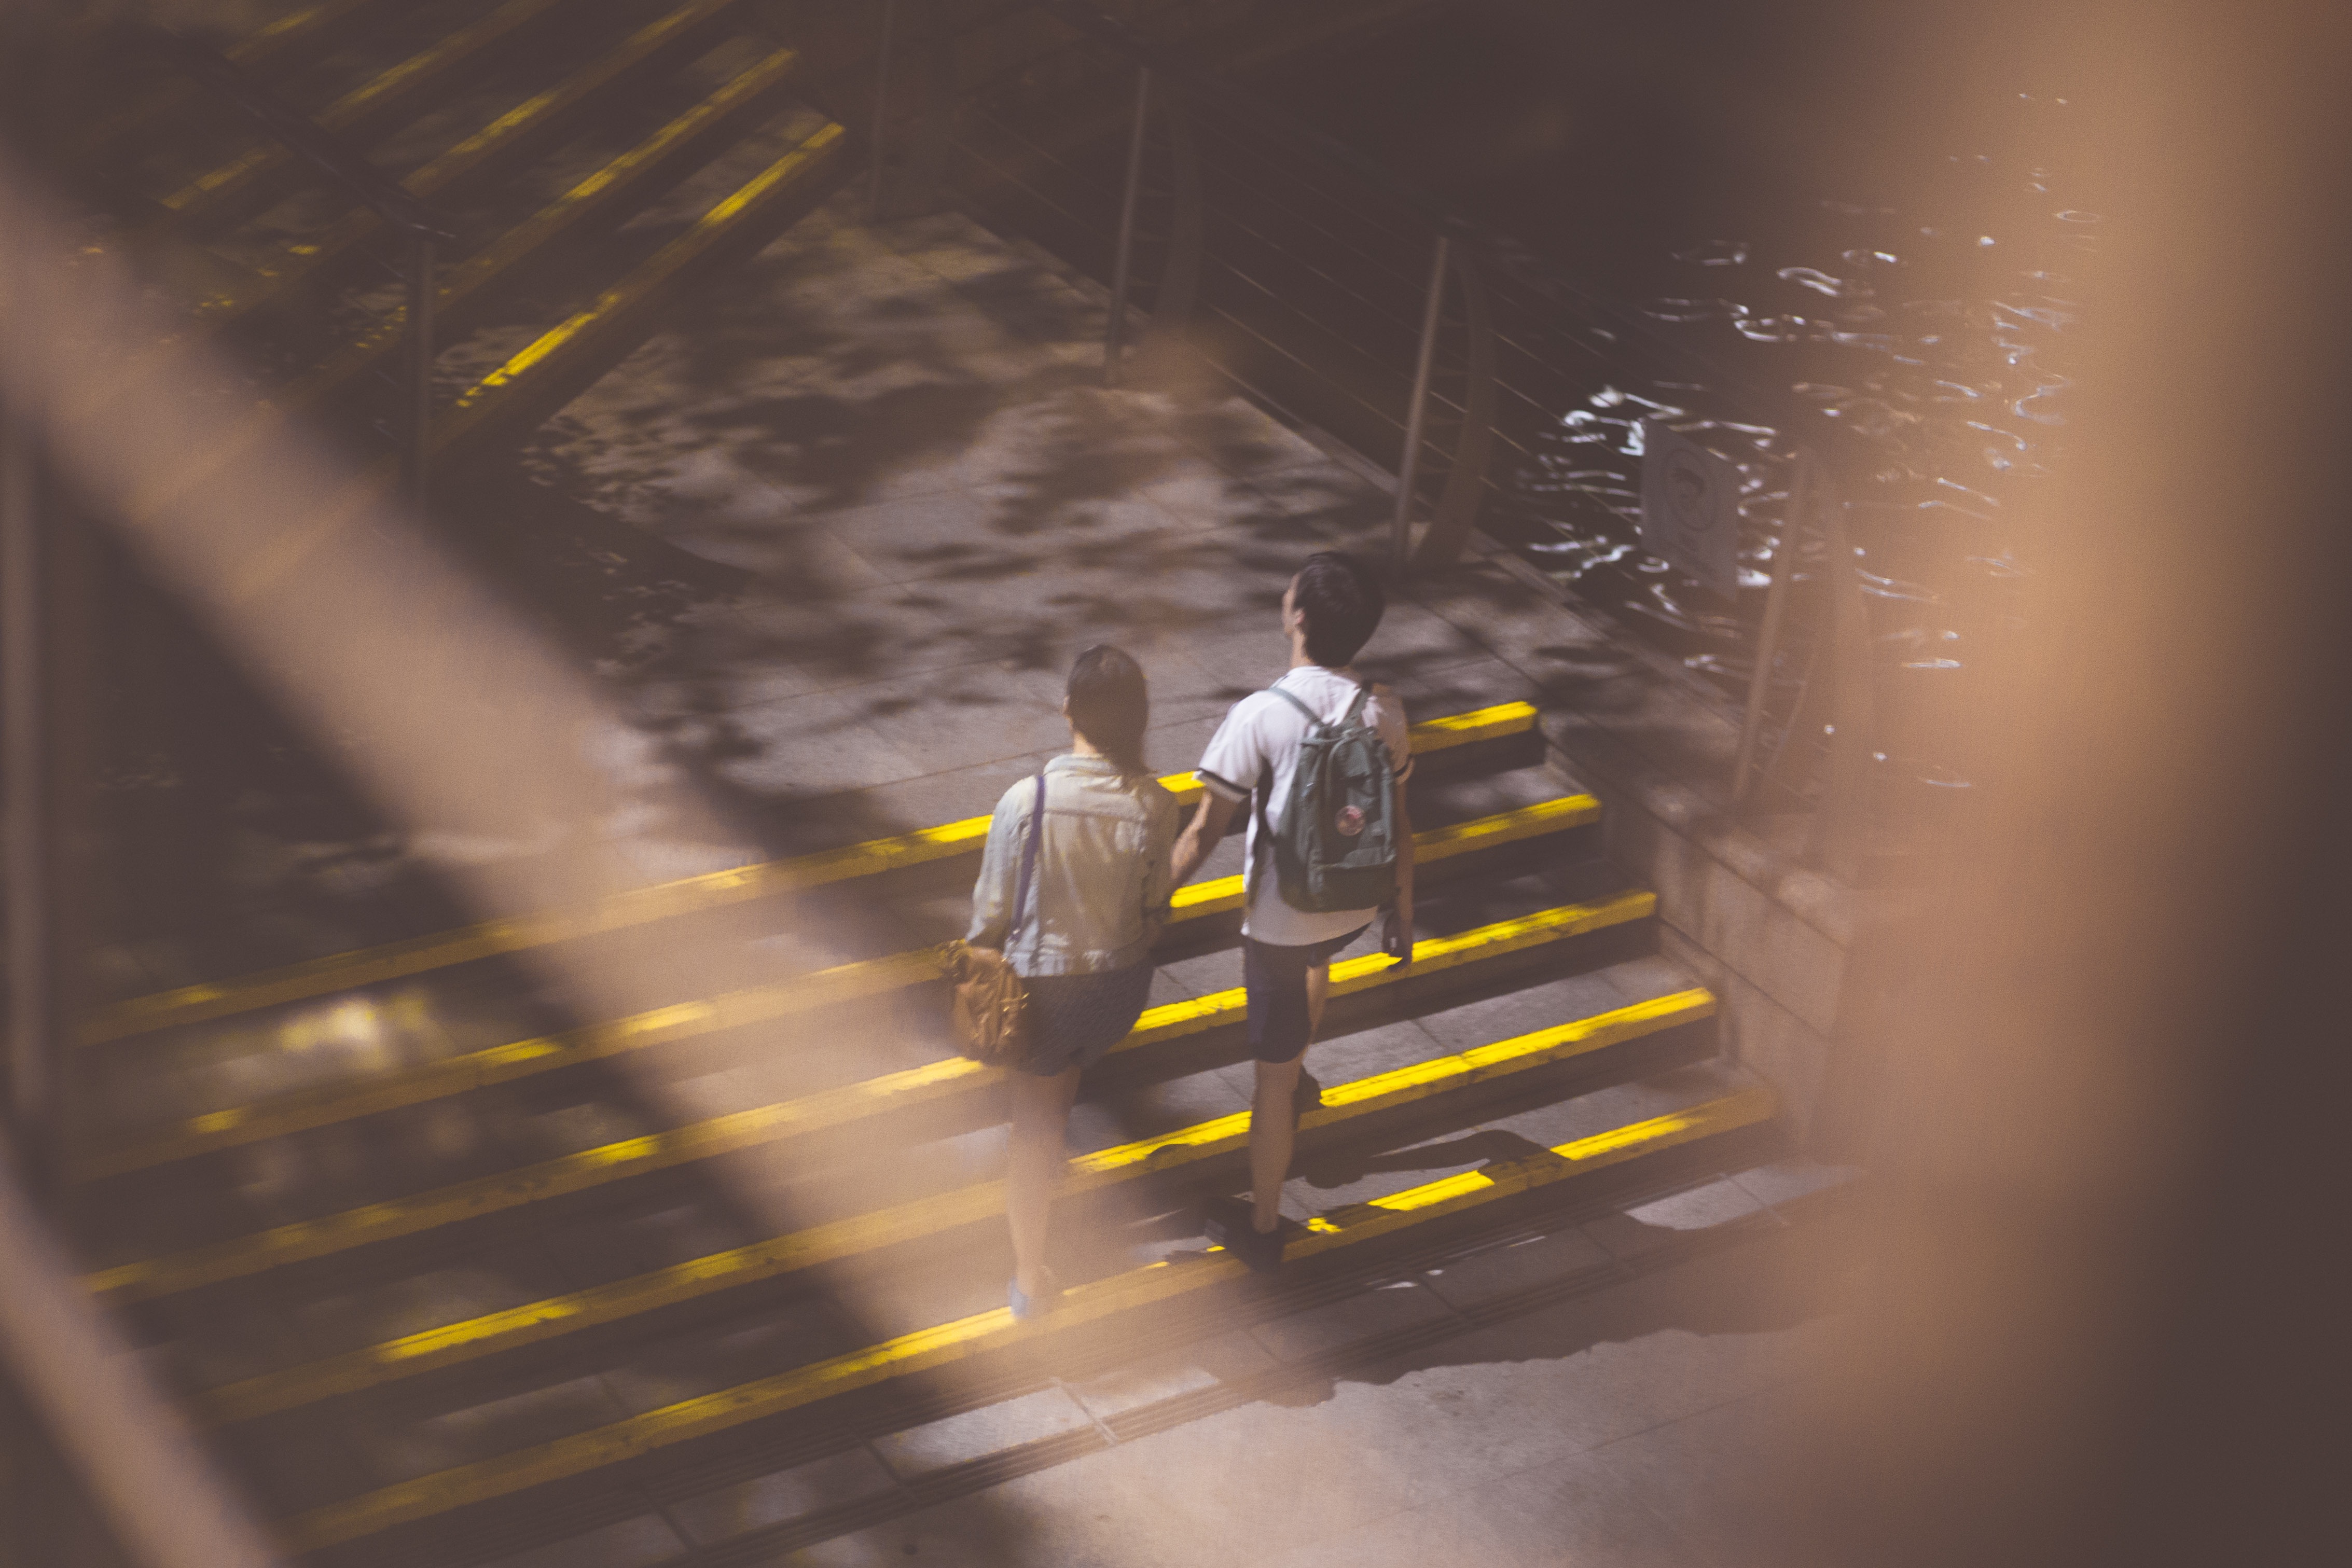
light, night, sunlight, morning, reflection, color, darkness, electricity, yellow